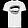
Label: T - shirt / top